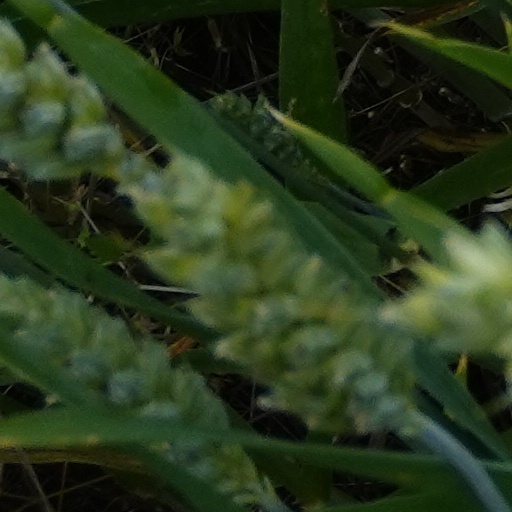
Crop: wheat